Dolph Schayes

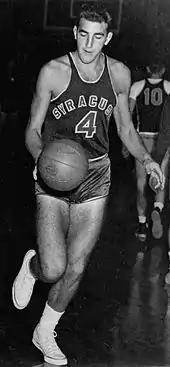
Schayes in 1951

In the 1949–50 season, Schayes was sixth in the league in assists, with 259. He led the NBA in rebounding in 1950–51 (in which he also had 10 of the top 14 individual rebounding games), with 1,080 and a 16.4-per-game average. He was third in the league in rebounding in 1952–53, with 920. In 1953–54, his 12.3 rebounds per game were fourth-best in the NBA.